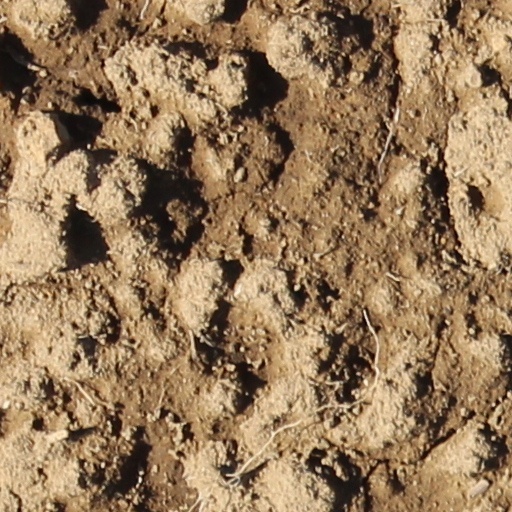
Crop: wheat